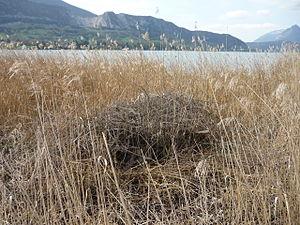
Réserve naturelle du Bout-du-Lac, Doussard, Haute-Savoie, France
La réserve naturelle nationale de Bout du lac d'Annecy est une réserve naturelle nationale située en Auvergne-Rhône-Alpes, à l'extrémité méridionale du lac d'Annecy, sur la commune de Doussard en Haute-Savoie. Elle a été classée en 1974 et occupe une surface de 84,5 ha.